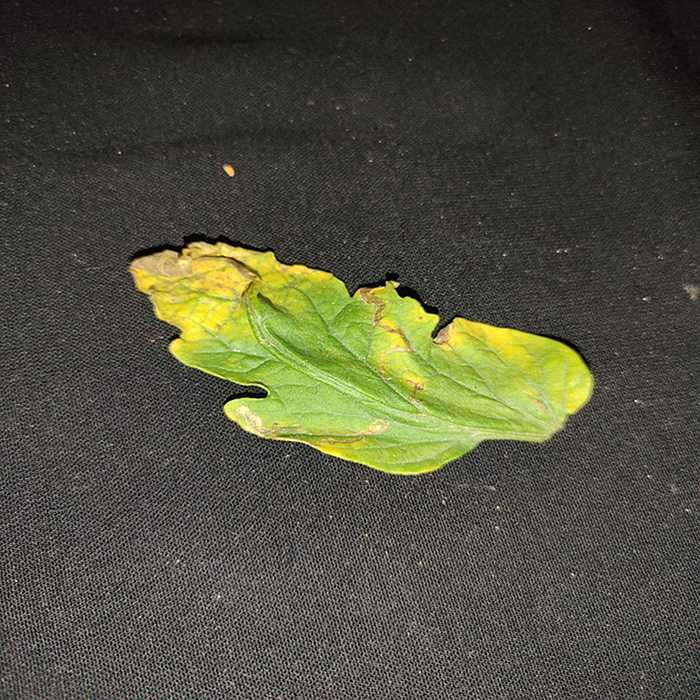
Plant: Tomato
Label: Tomato Bacterial spot